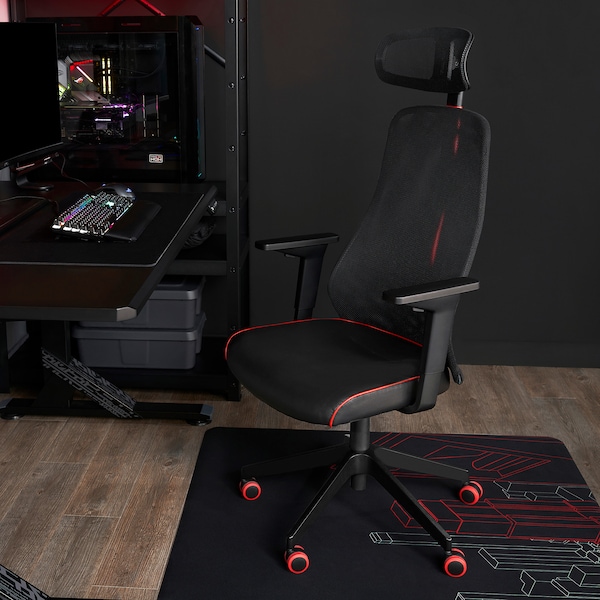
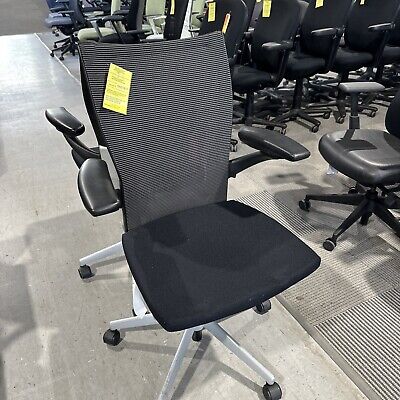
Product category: items_chair
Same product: no